Xavier Suarez

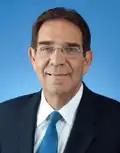
Official portrait, 2010s

Xavier Louis Suarez (born May 21, 1949) is an American politician who was the first Cuban-born mayor of Miami and was a Miami-Dade county commissioner.